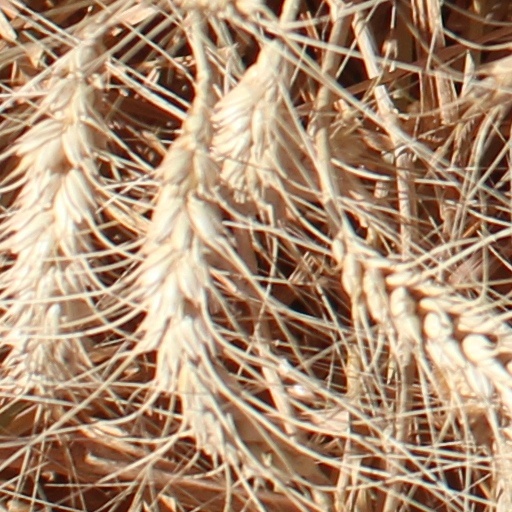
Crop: wheat